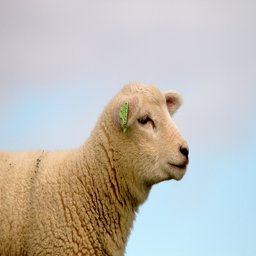
A white sheep standing under a cloudy gray sky.
a sheep with a tag placed on its ear
Close up of a sheep with a tag in the ear
A tagged sheep stares off into the distance.
a white sheep with a green tag in its ear